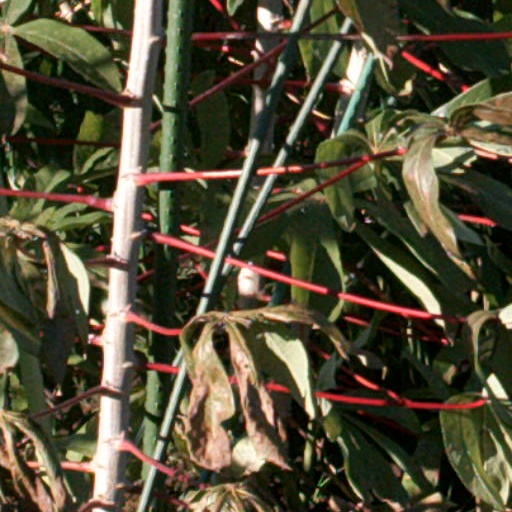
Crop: cassava